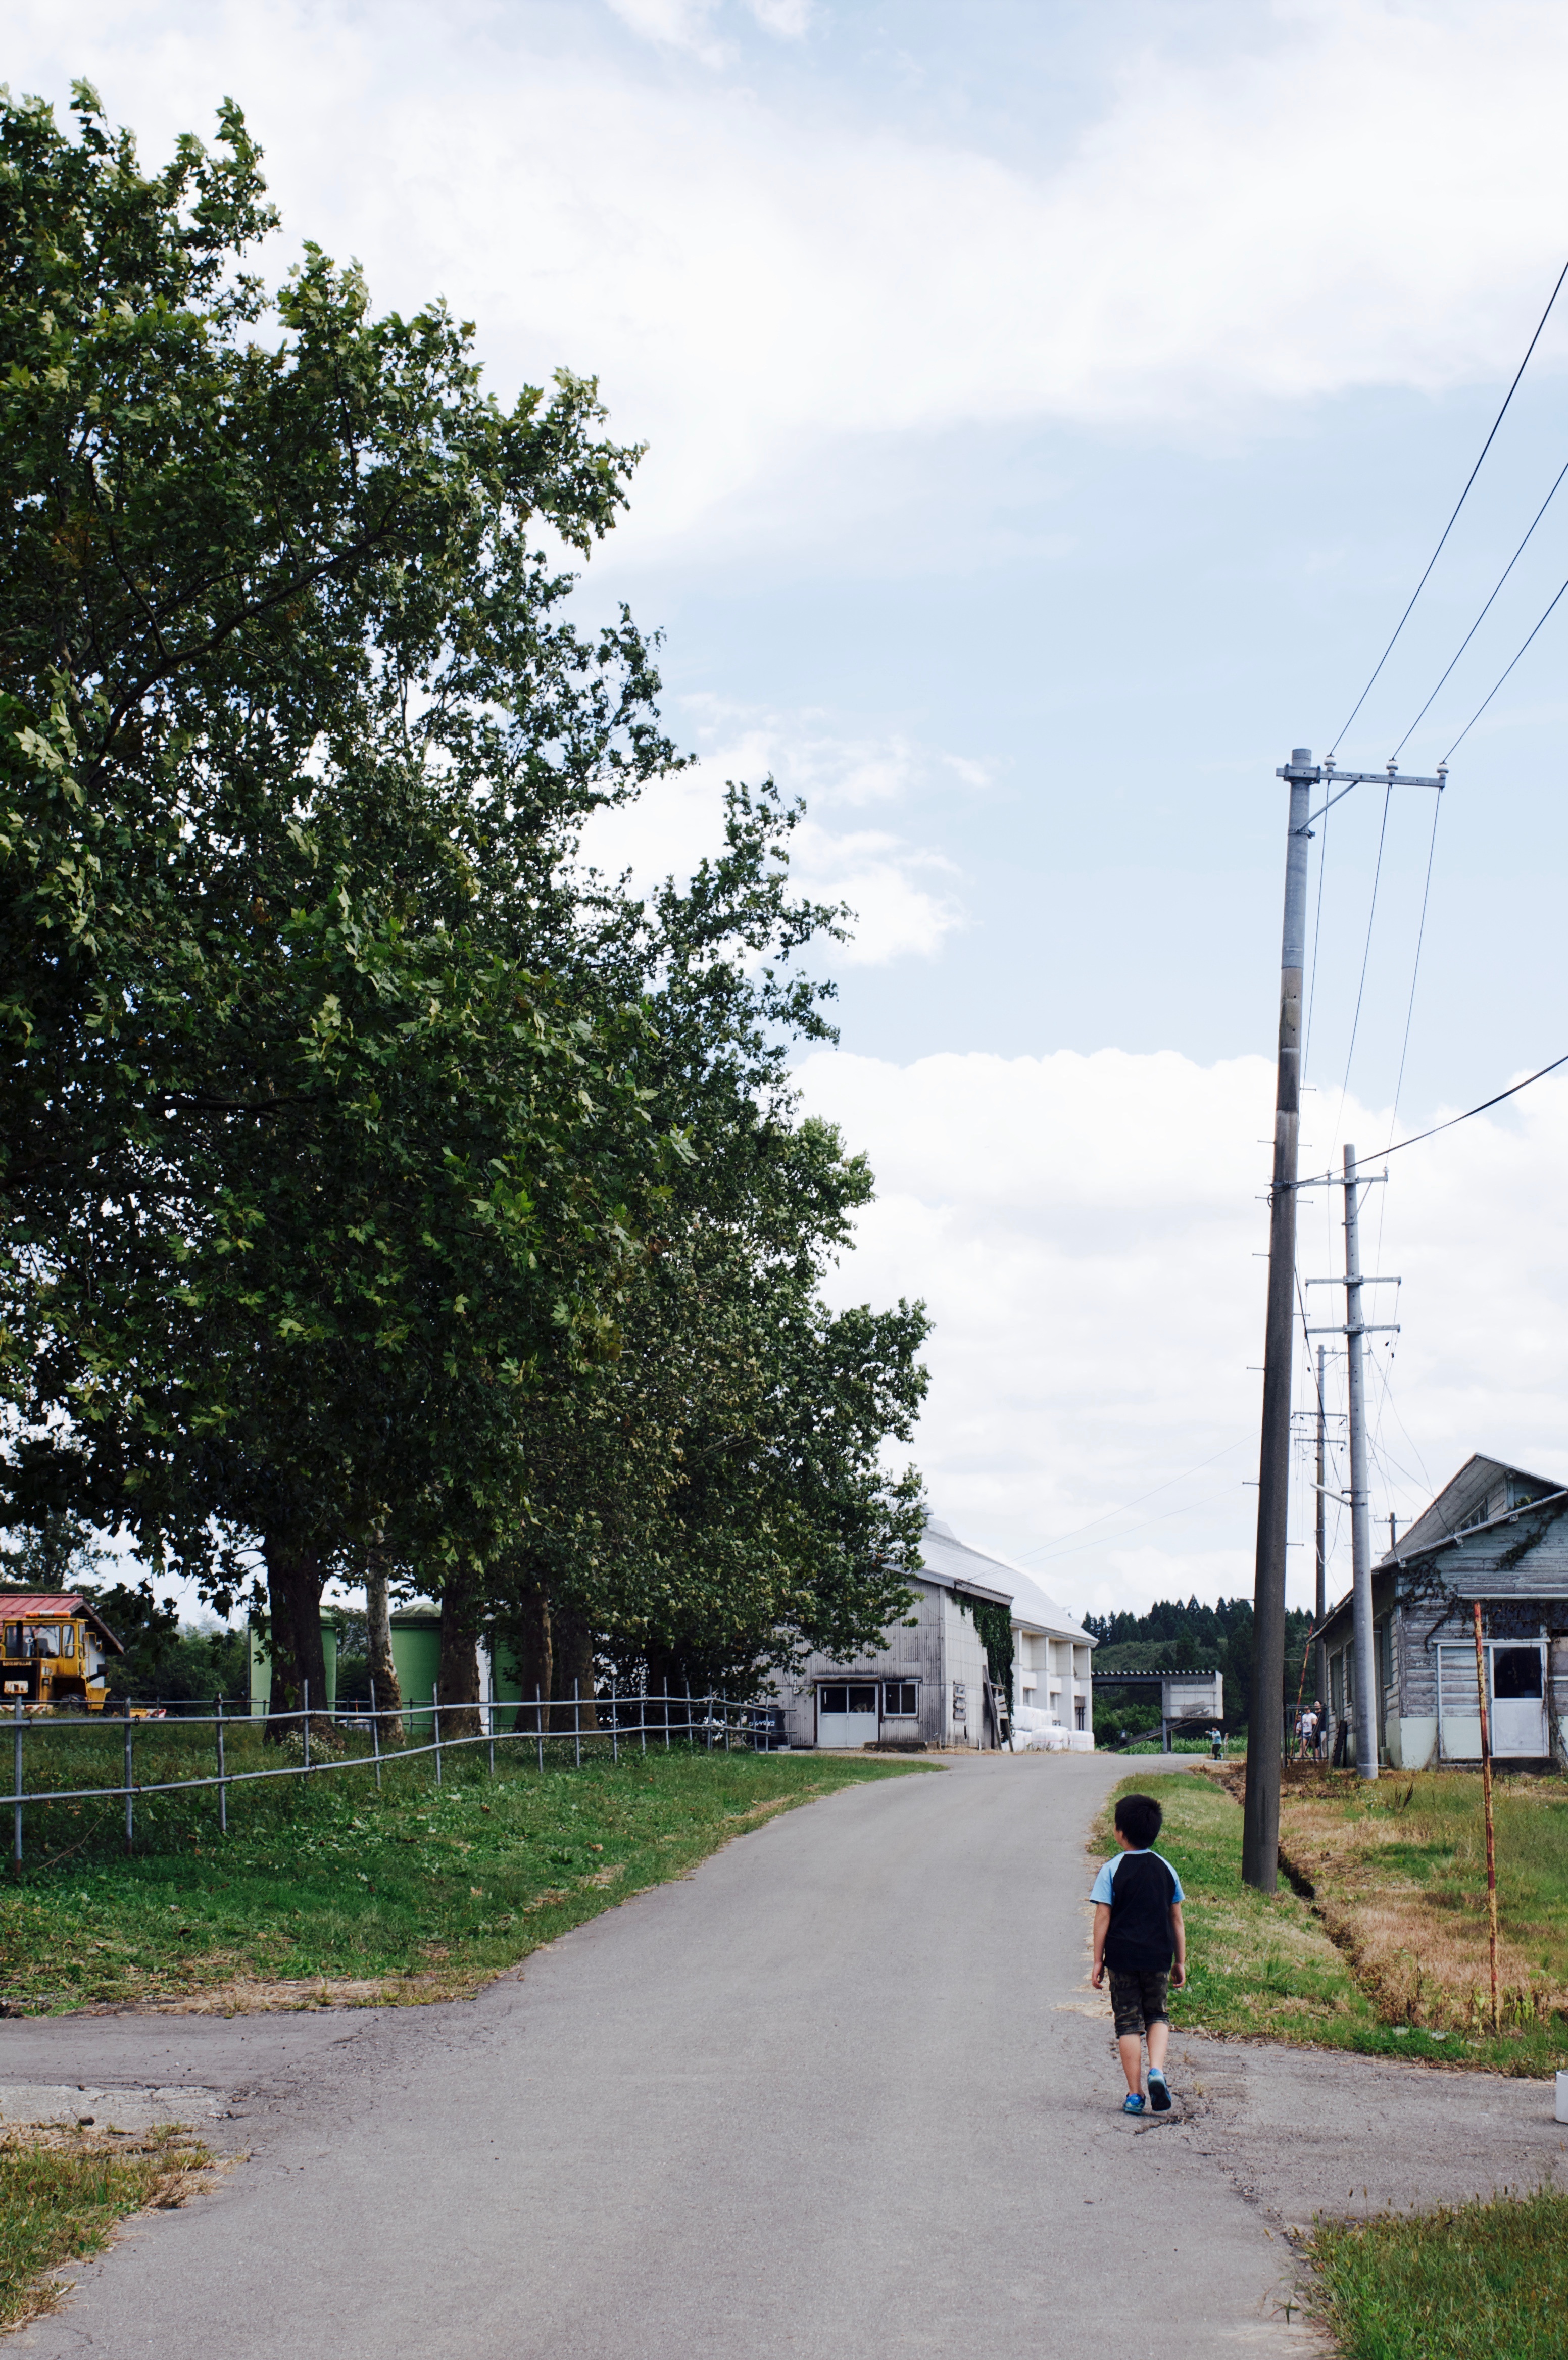
tree, road, street, city, walkway, park, waterway, infrastructure, neighbourhood, rural area, urban area, residential area, human settlement, woody plant